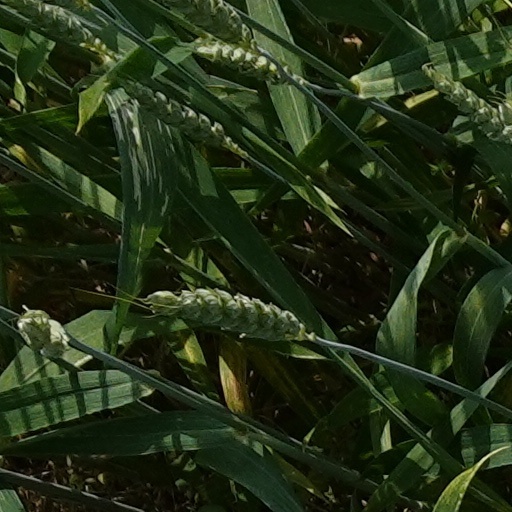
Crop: wheat